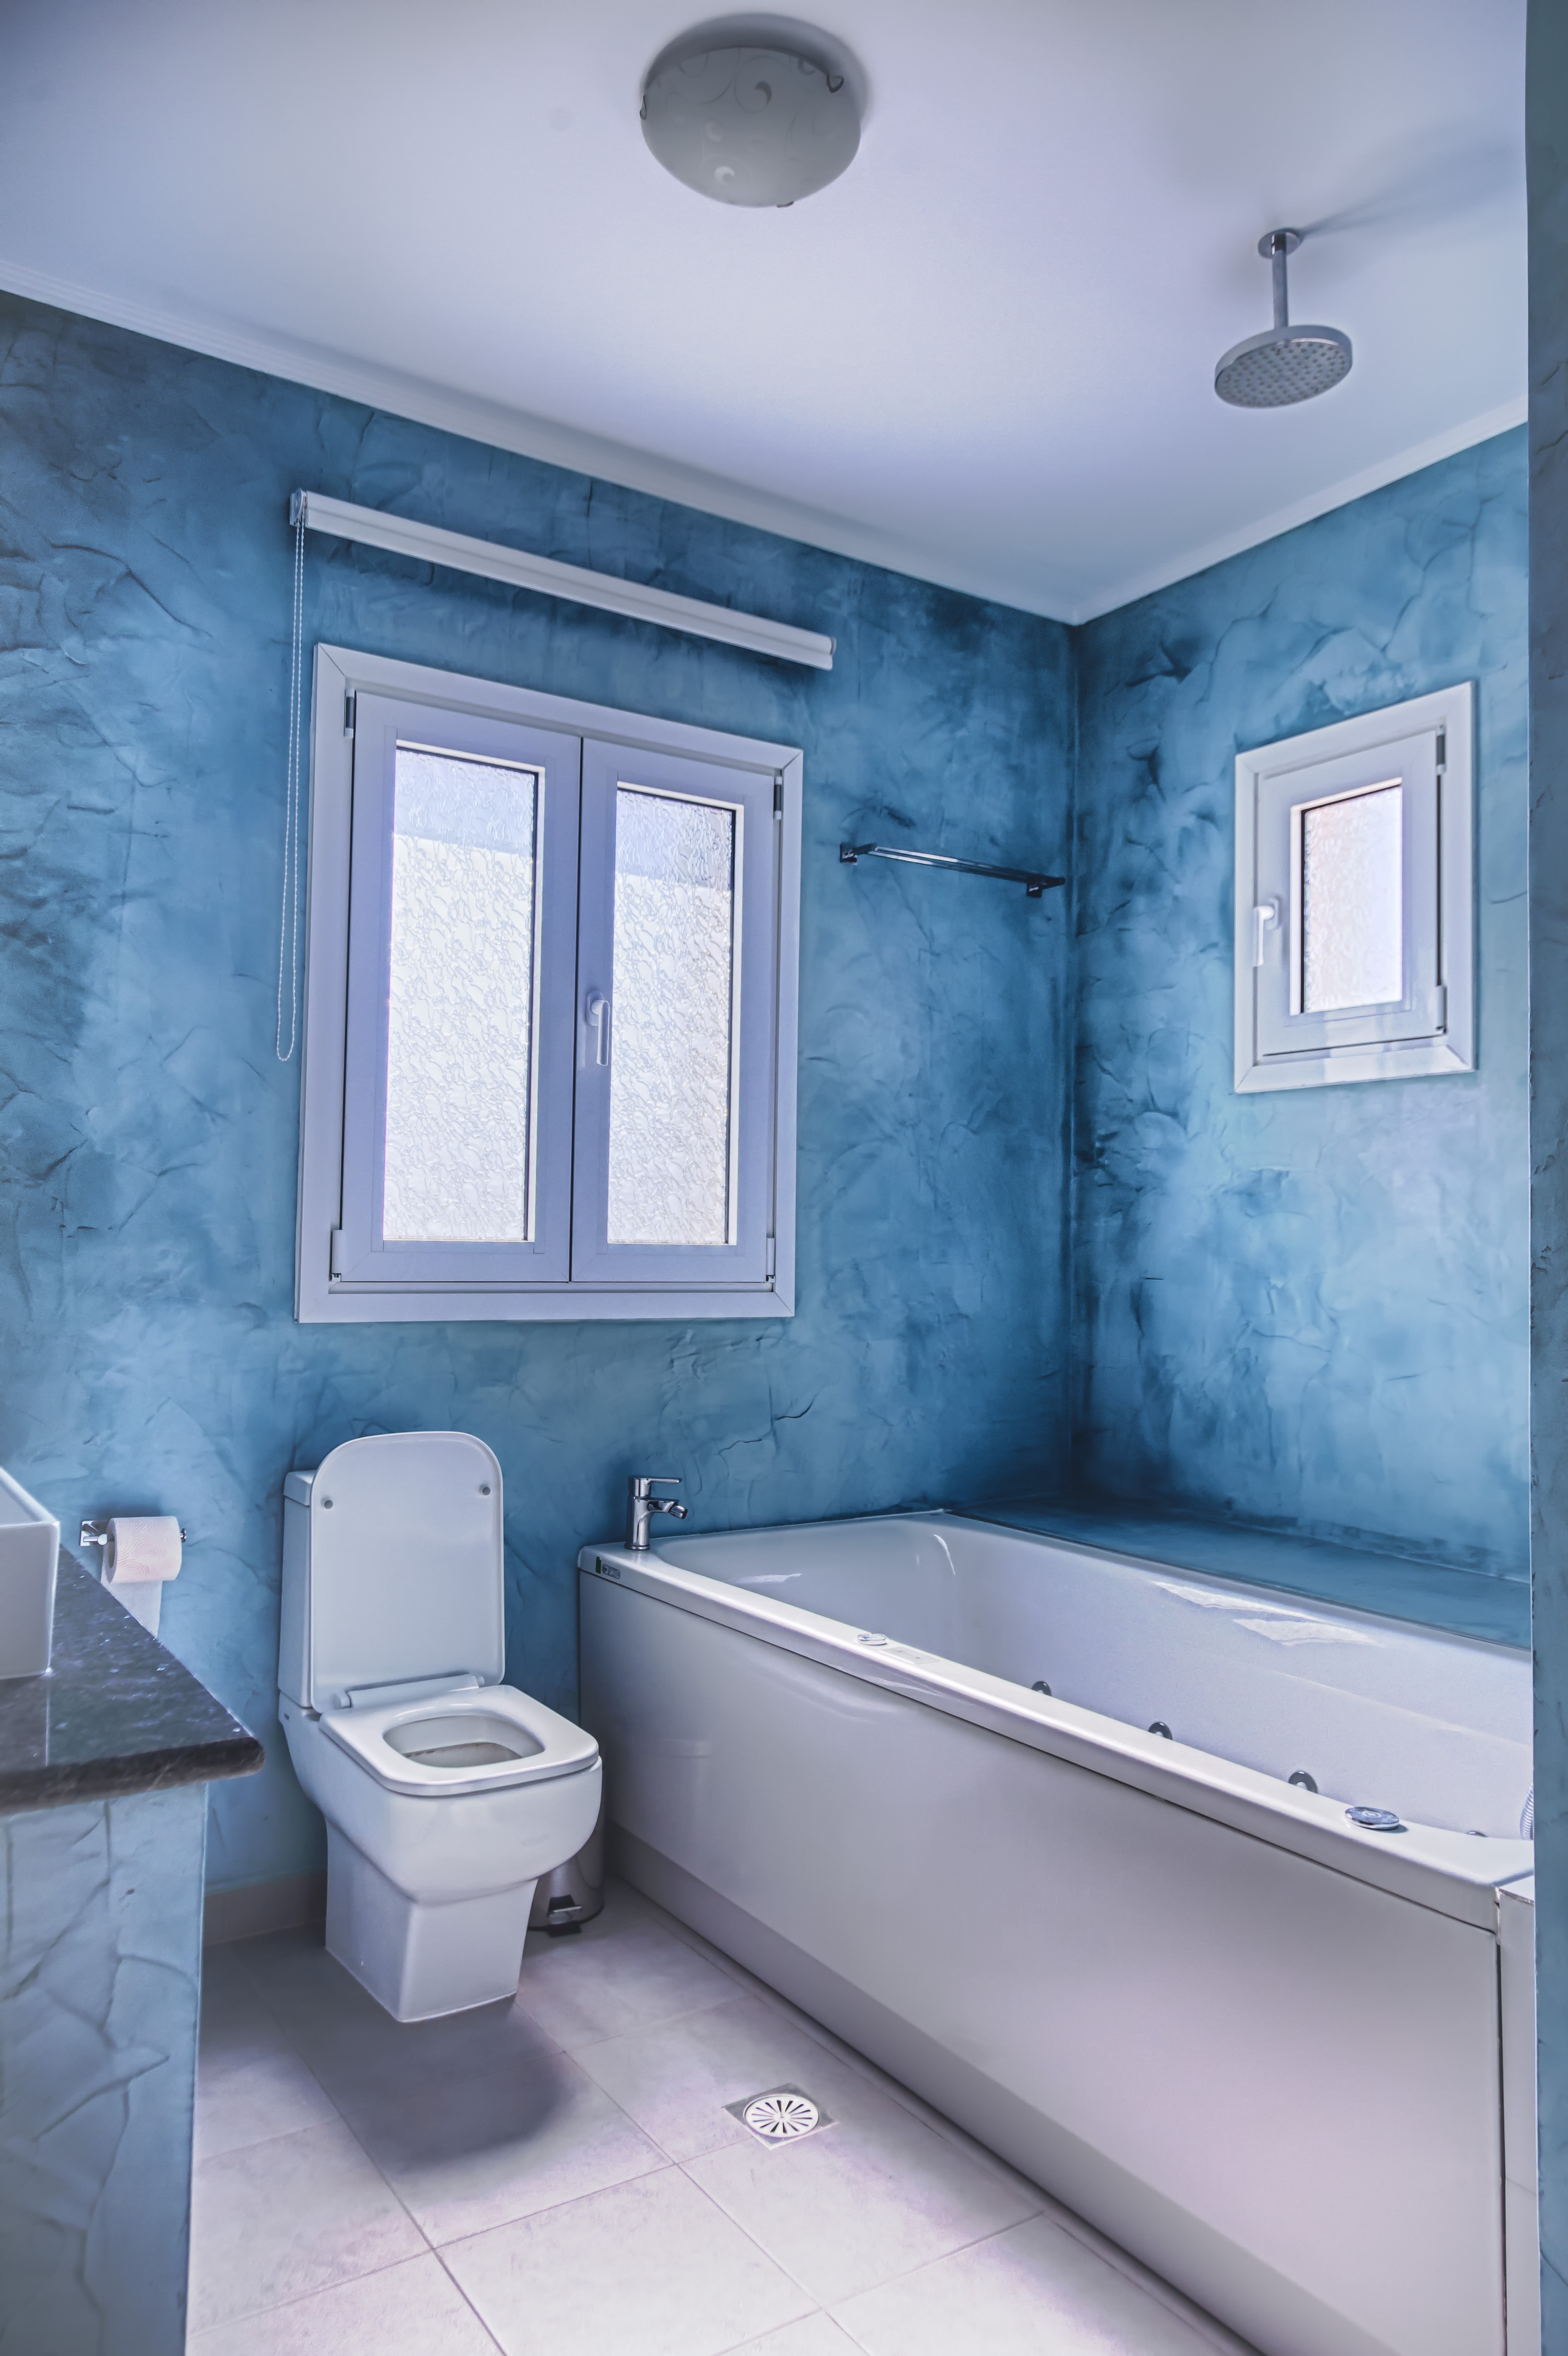
house, floor, home, property, toilet, blue, room, interior design, bathtub, bathroom, design, estate, species, hygiene, real estate, public toilet, plumbing fixture